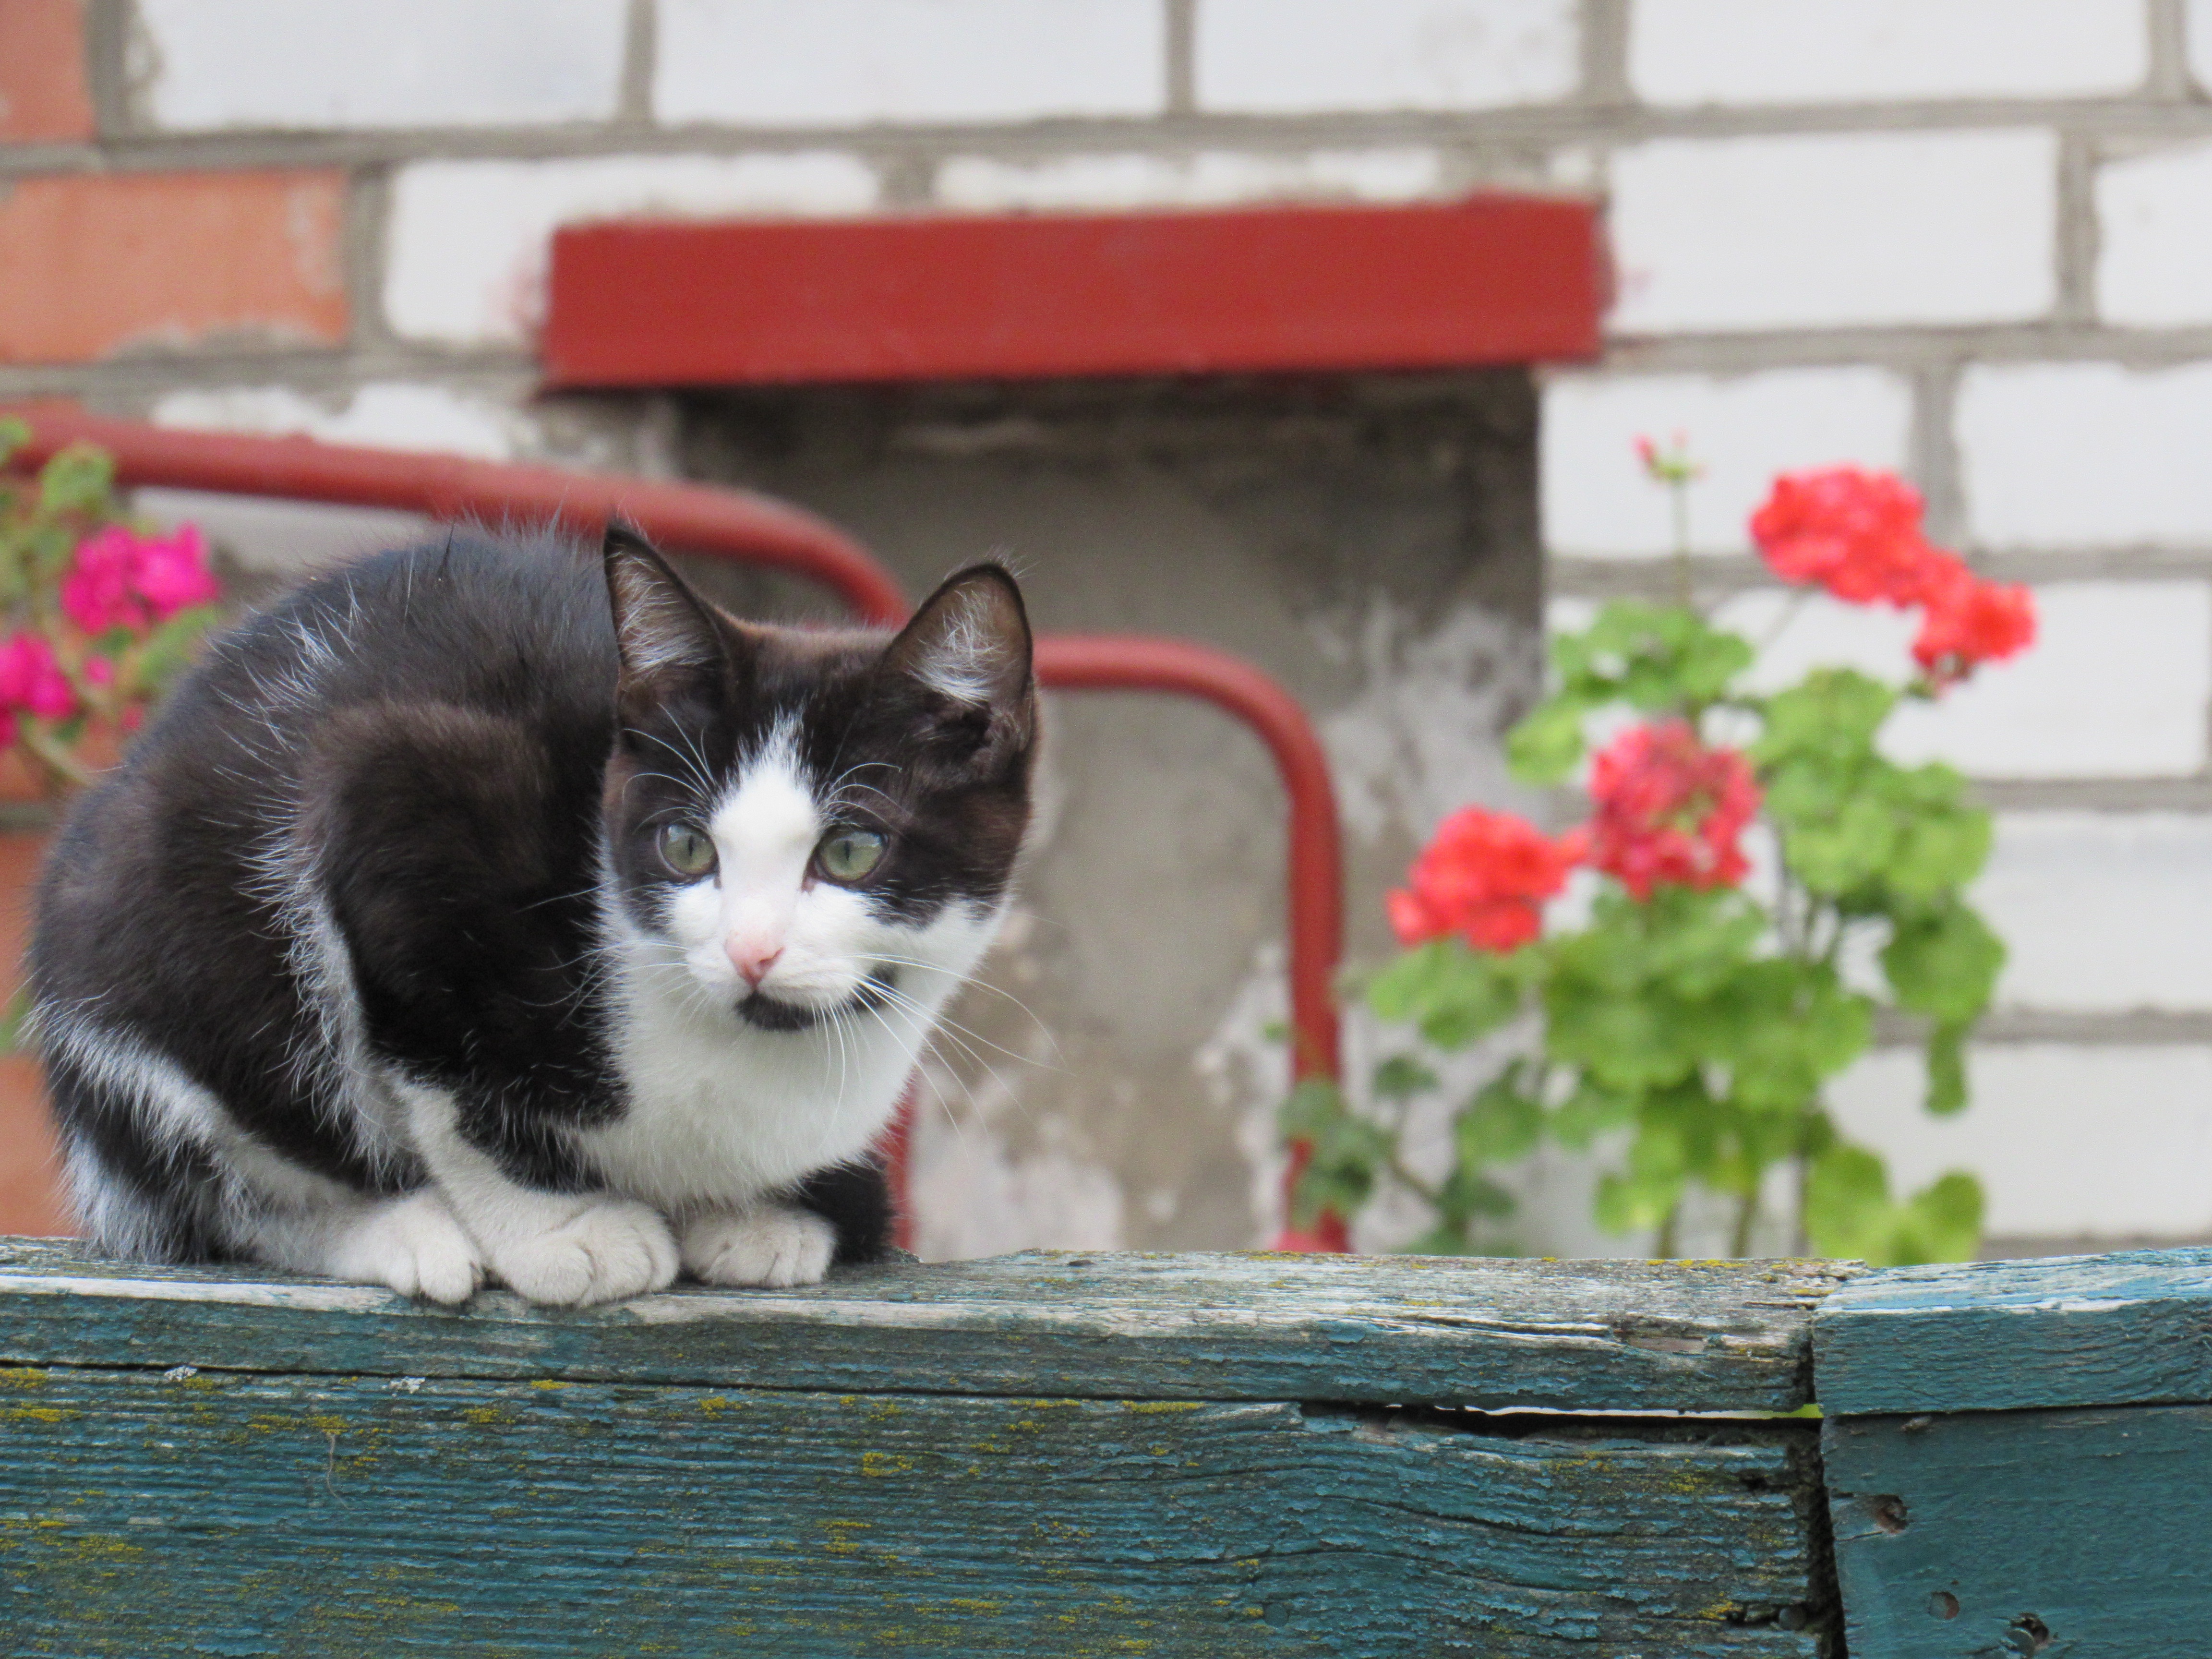
pet, kitten, cat, mammal, garden, flowers, whiskers, animals, vertebrate, black and white cat, small to medium sized cats, cat like mammal